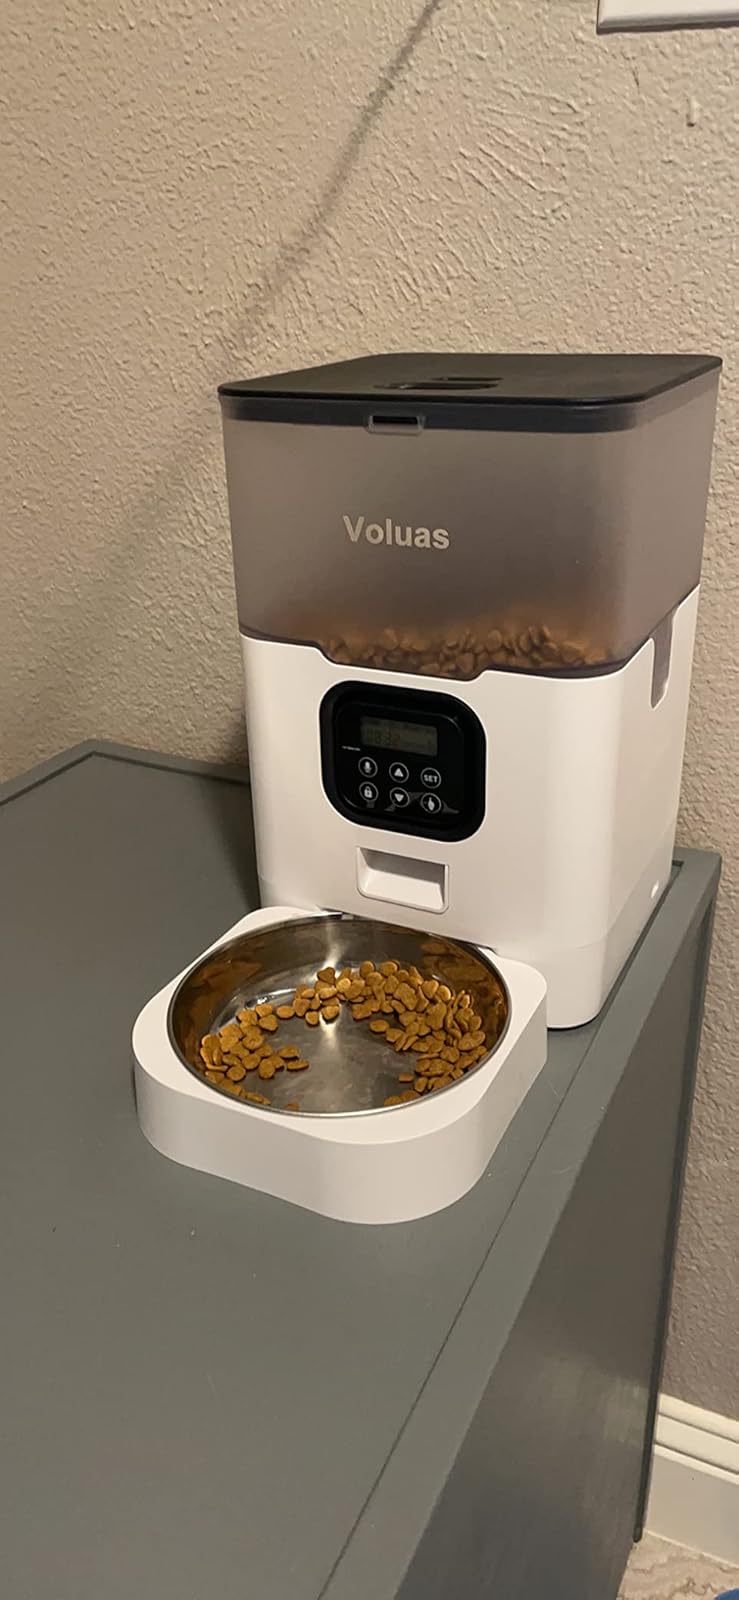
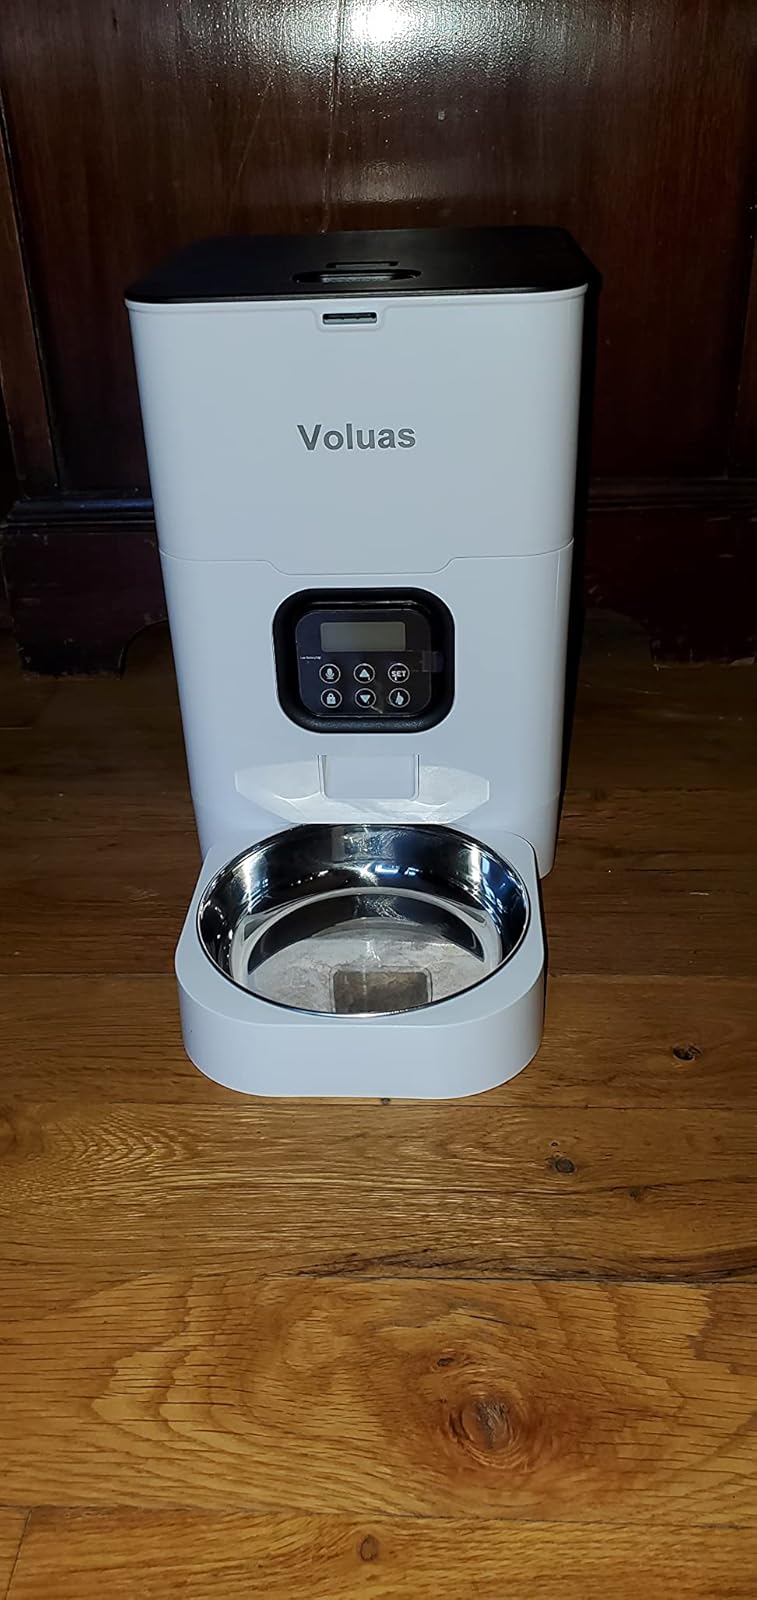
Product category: items_feeder
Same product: no